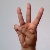
The image shows a hand gesture representing the letter 'W' in Indian Sign Language.